Vehicle

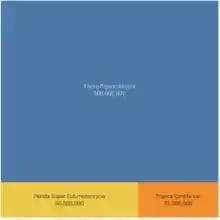
Treemap of the most common vehicles ever made, with total number made shown by size, and type/model labelled and distinguished by color. Fixed-wing airplanes, helicopters, and commercial jetliners are visible in the lower right corner at maximum zoom.

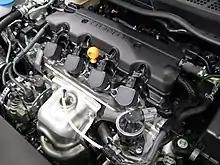
A Honda R18A engine in a 2007 Honda Civic

There are over 1 billion bicycles in use worldwide. In 2002 there were an estimated 590 million cars and 205 million motorcycles in service in the world. At least 500 million Chinese Flying Pigeon bicycles have been made, more than any other single model of vehicle. The most-produced model of motor vehicle is the Honda Super Cub motorcycle, having sold 60 million units in 2008. The most-produced car model is the Toyota Corolla, with at least 35 million made by 2010. The most common fixed-wing airplane is the Cessna 172, with about 44,000 having been made as of 2017. The Soviet Mil Mi-8, at 17,000, is the most-produced helicopter. The top commercial jet airliner is the Boeing 737, at about 10,000 in 2018. At around 14,000 for both, the most produced trams are the KTM-5 and Tatra T3. The most common trolleybus is ZiU-9.